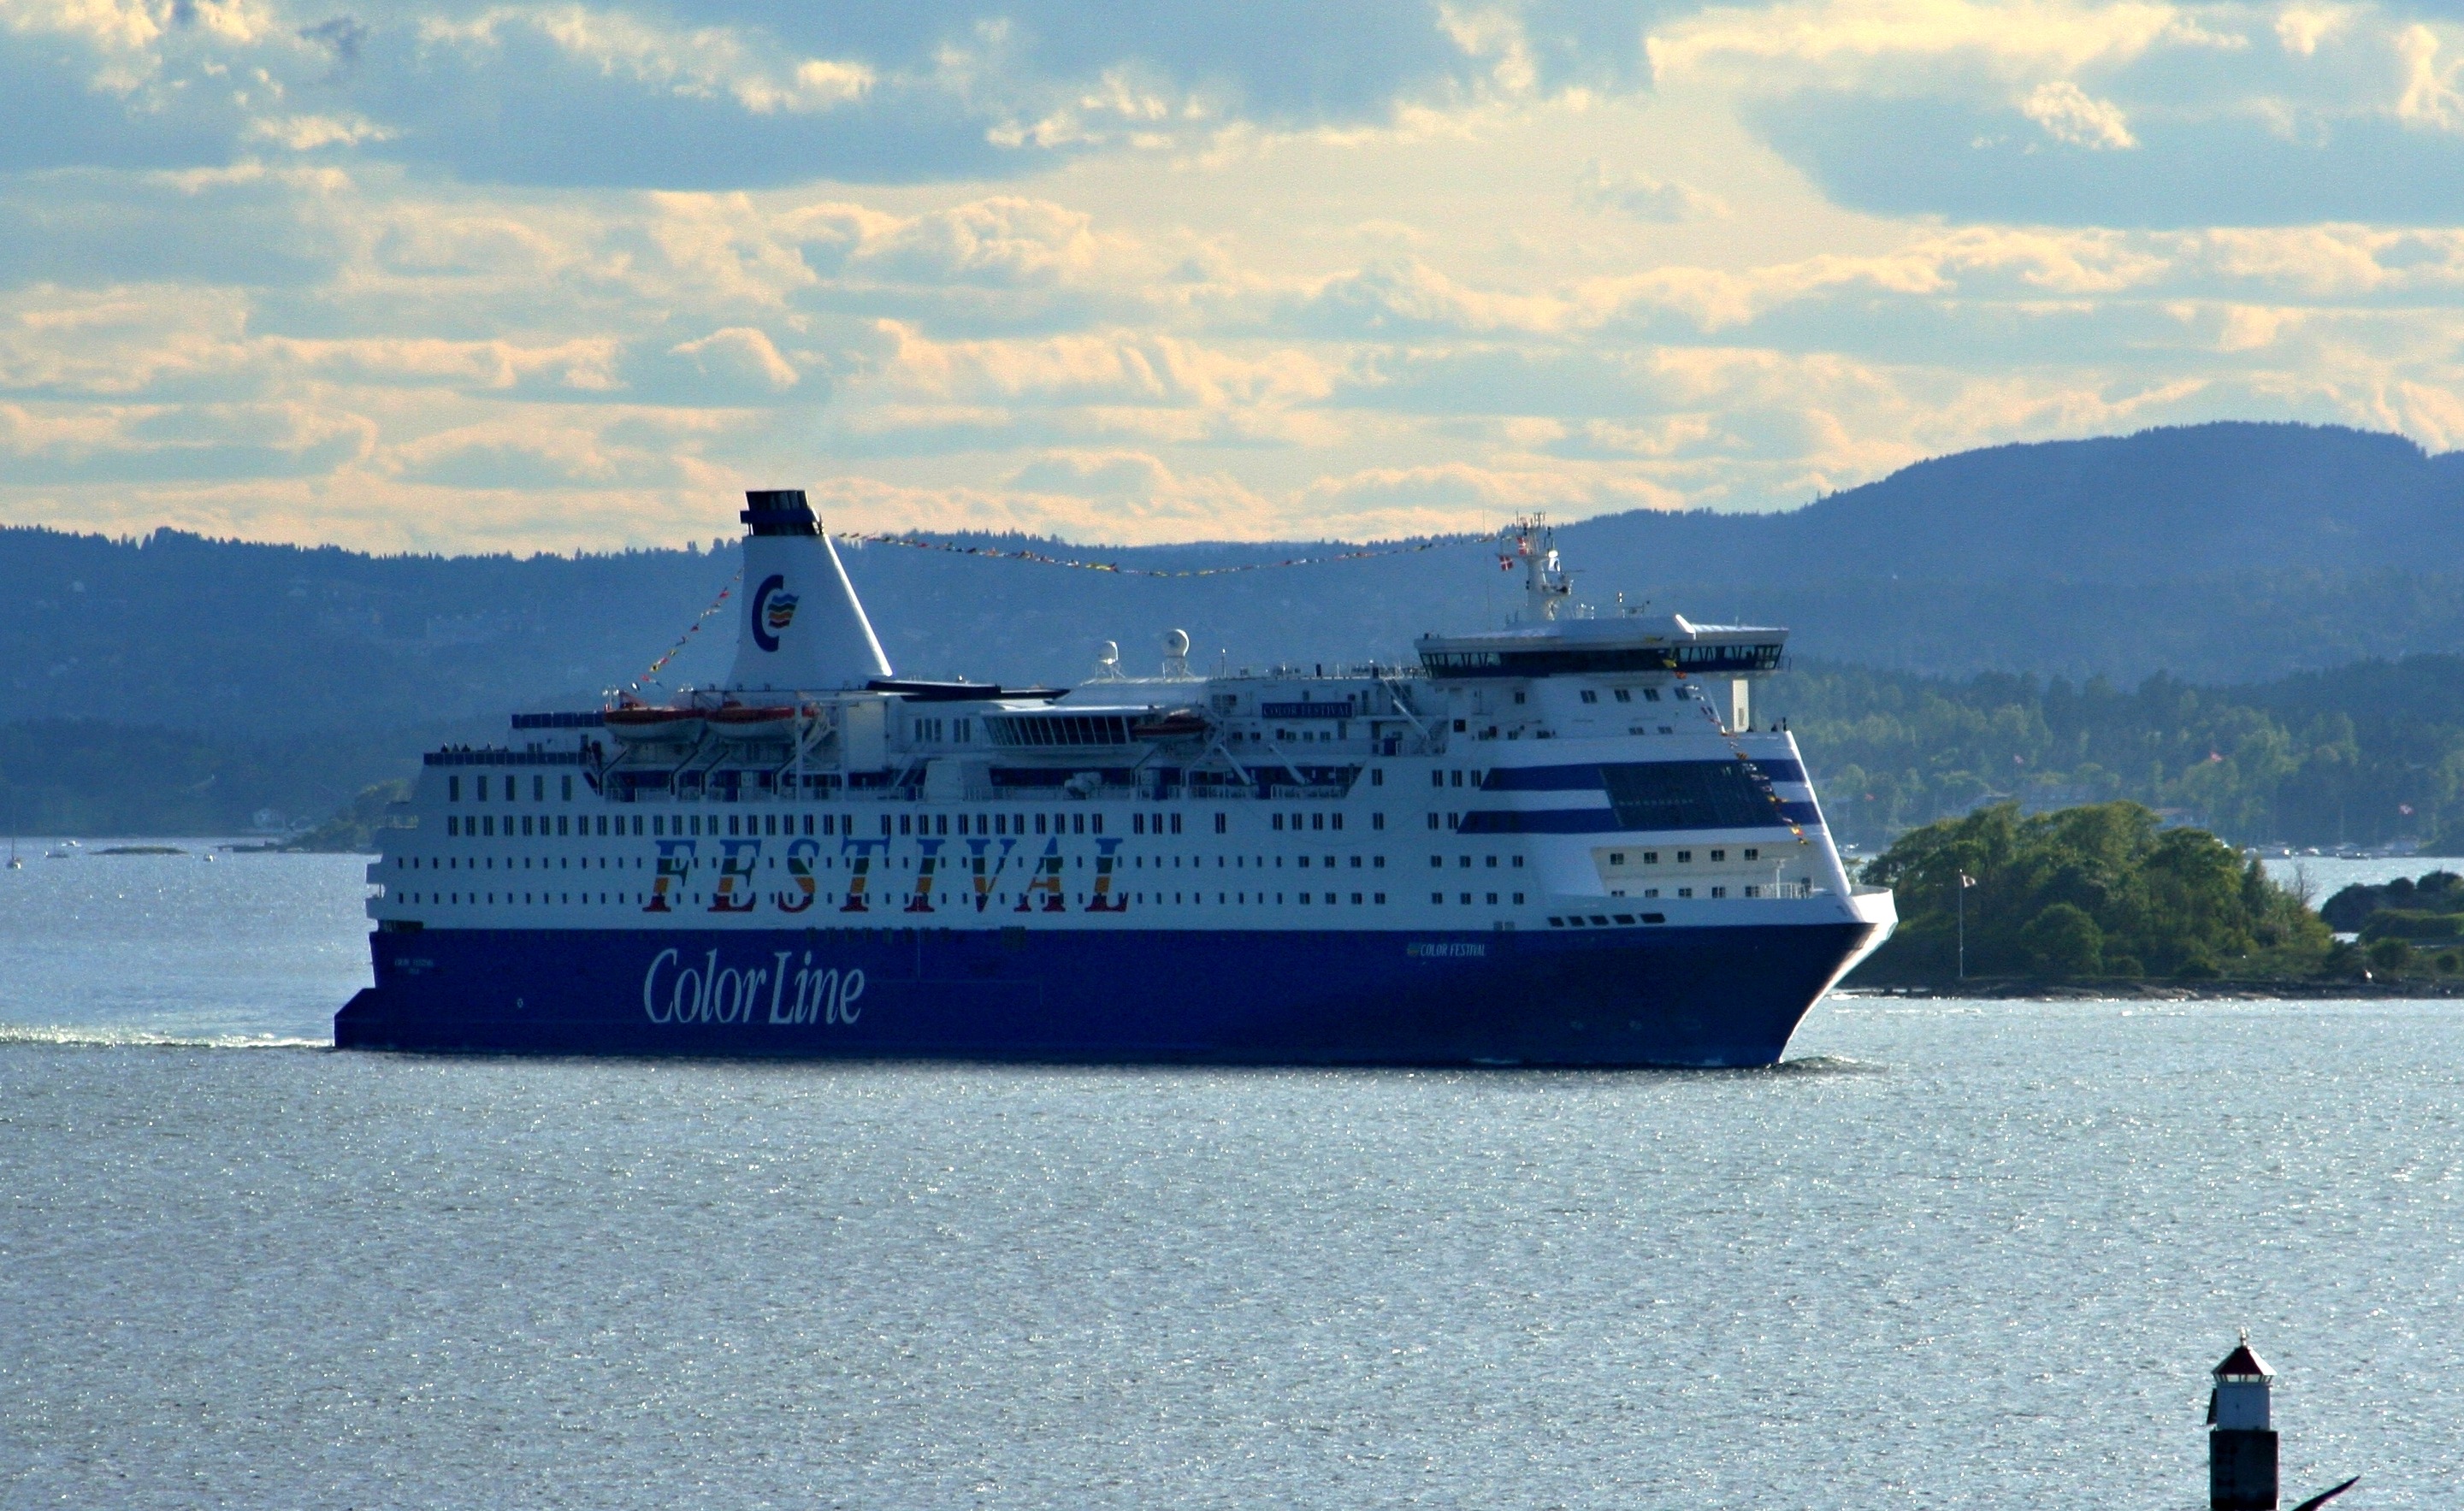
landscape, sea, nature, ocean, traffic, city, land, ship, summer, transport, boot, vehicle, holiday, port, cargo ship, cruise, ferry, festival, cargo, channel, large, hard, shipping, watercraft, cruise ship, norway, oslo, motor ship, passenger ship, freight transport, kiel, ocean liner, vigeland